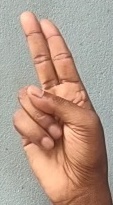
ASL sign: U